Sandwich cookie
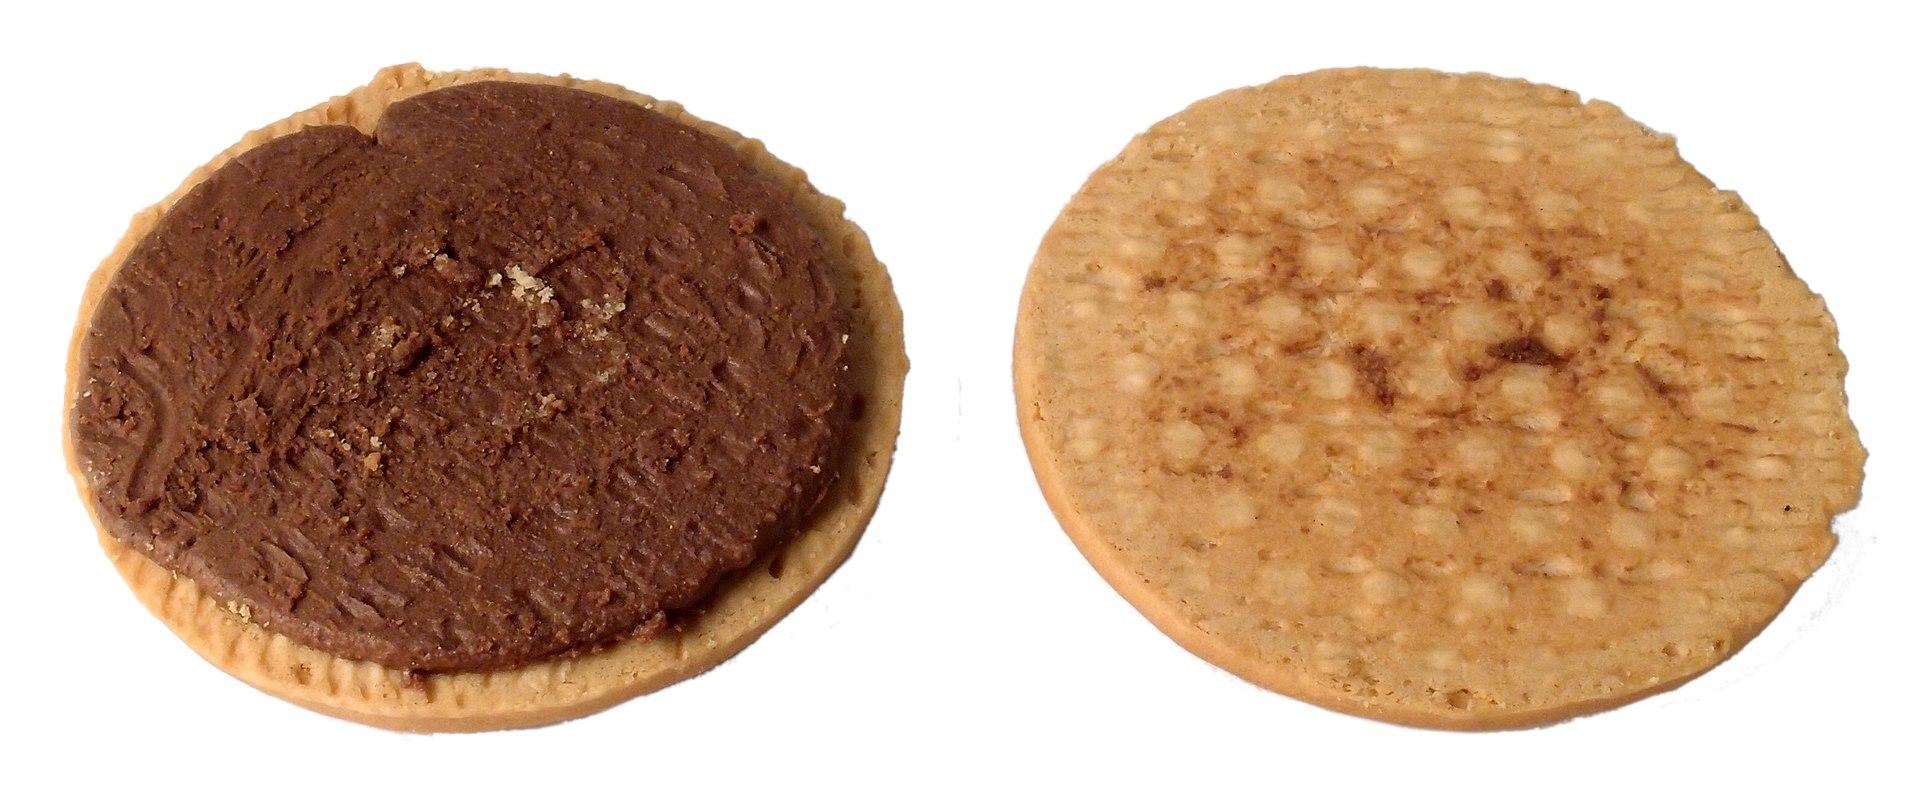
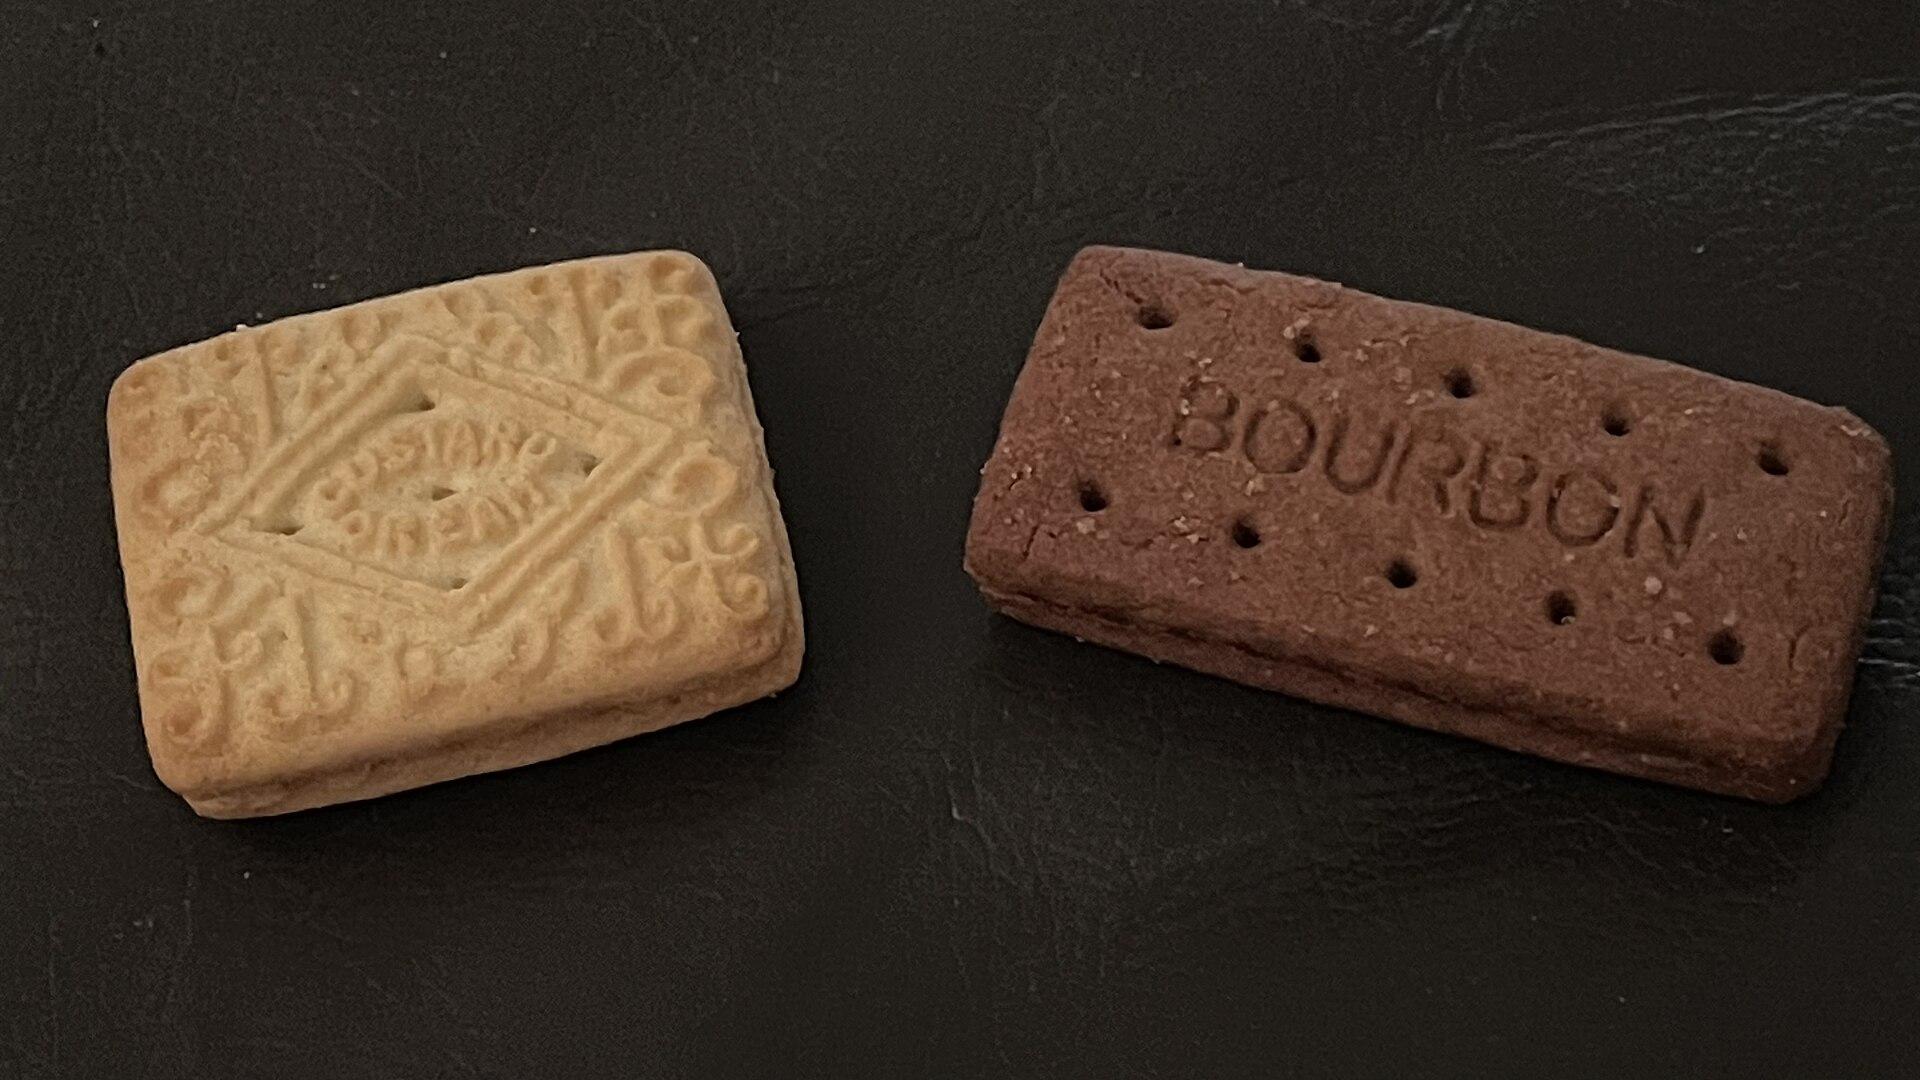
Also known as:
ar - Arabic: بسكويت الشطائر
de - German: Doppelkeks
en-simple - Simple English: Sandwich cookie
es - Spanish: Galleta rellena
fr - French: Biscuit fourré
hu - Hungarian: Szendvicskeksz
id - Indonesian: Kukis lapis
jv - Javanese: Kukis isi
pl - Polish: Markiza
pt - Portuguese: Biscoito recheado
th - Thai: คุกกี้แซนด์วิช
tr - Turkish: Sandviç bisküvi
vi - Vietnamese: Bánh quy kẹp
yue - Cantonese: 夾心餅
zh - Chinese: 夹心饼干
Category: cookies (sandwich cookie)
Cuisine: Global
Associated cuisines: Global
Area: Global
Countries: Global
Region: Global, , , ,
The dish is a type of cookie made from two thin cookies or medium cookies with a filling between them.